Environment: real
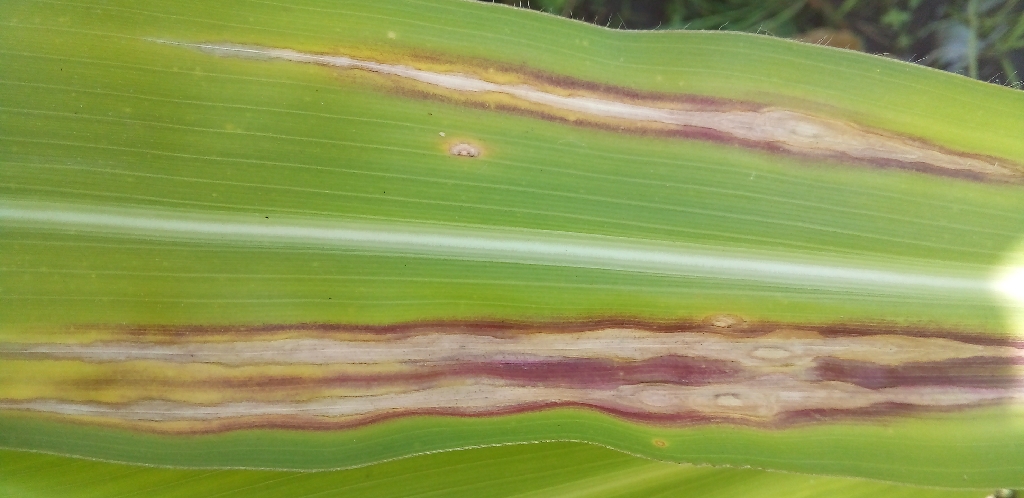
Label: northern_corn_leaf_blight